Orpiment

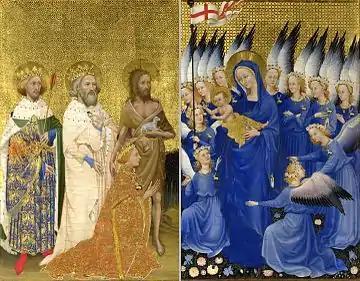
Anonymous, The Wilton Diptych (c 1395-9), The National Gallery, London.

In Egypt, lumps of orpiment pigment have been found in a fourteenth-century BC tomb. In China, orpiment is known to have been used to color Chinese lacquer, despite no written sources mentioning this. Orpiment has also been identified on Central Asian wall paintings from the sixth to the thirteenth centuries. In a traditional Thai painting technique, still in use today, yellow ink for writing and drawing on black paper manuscripts is made using orpiment.